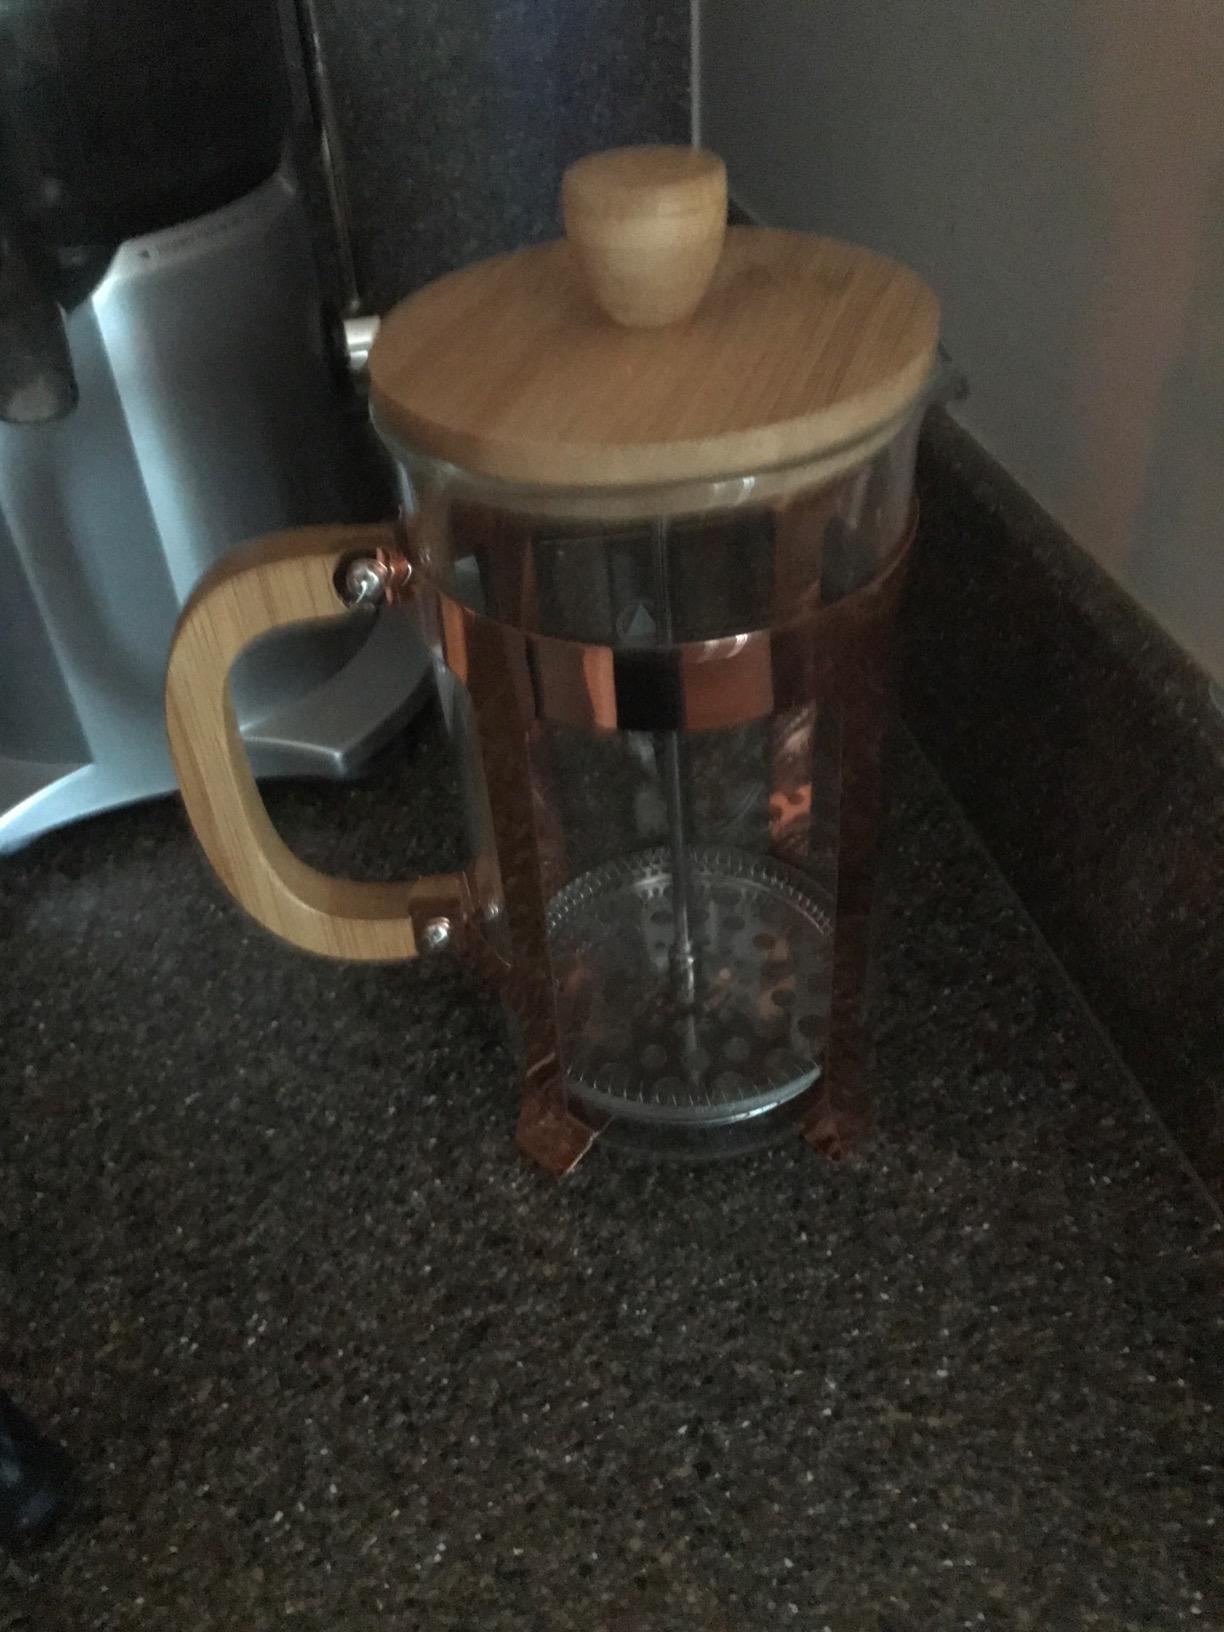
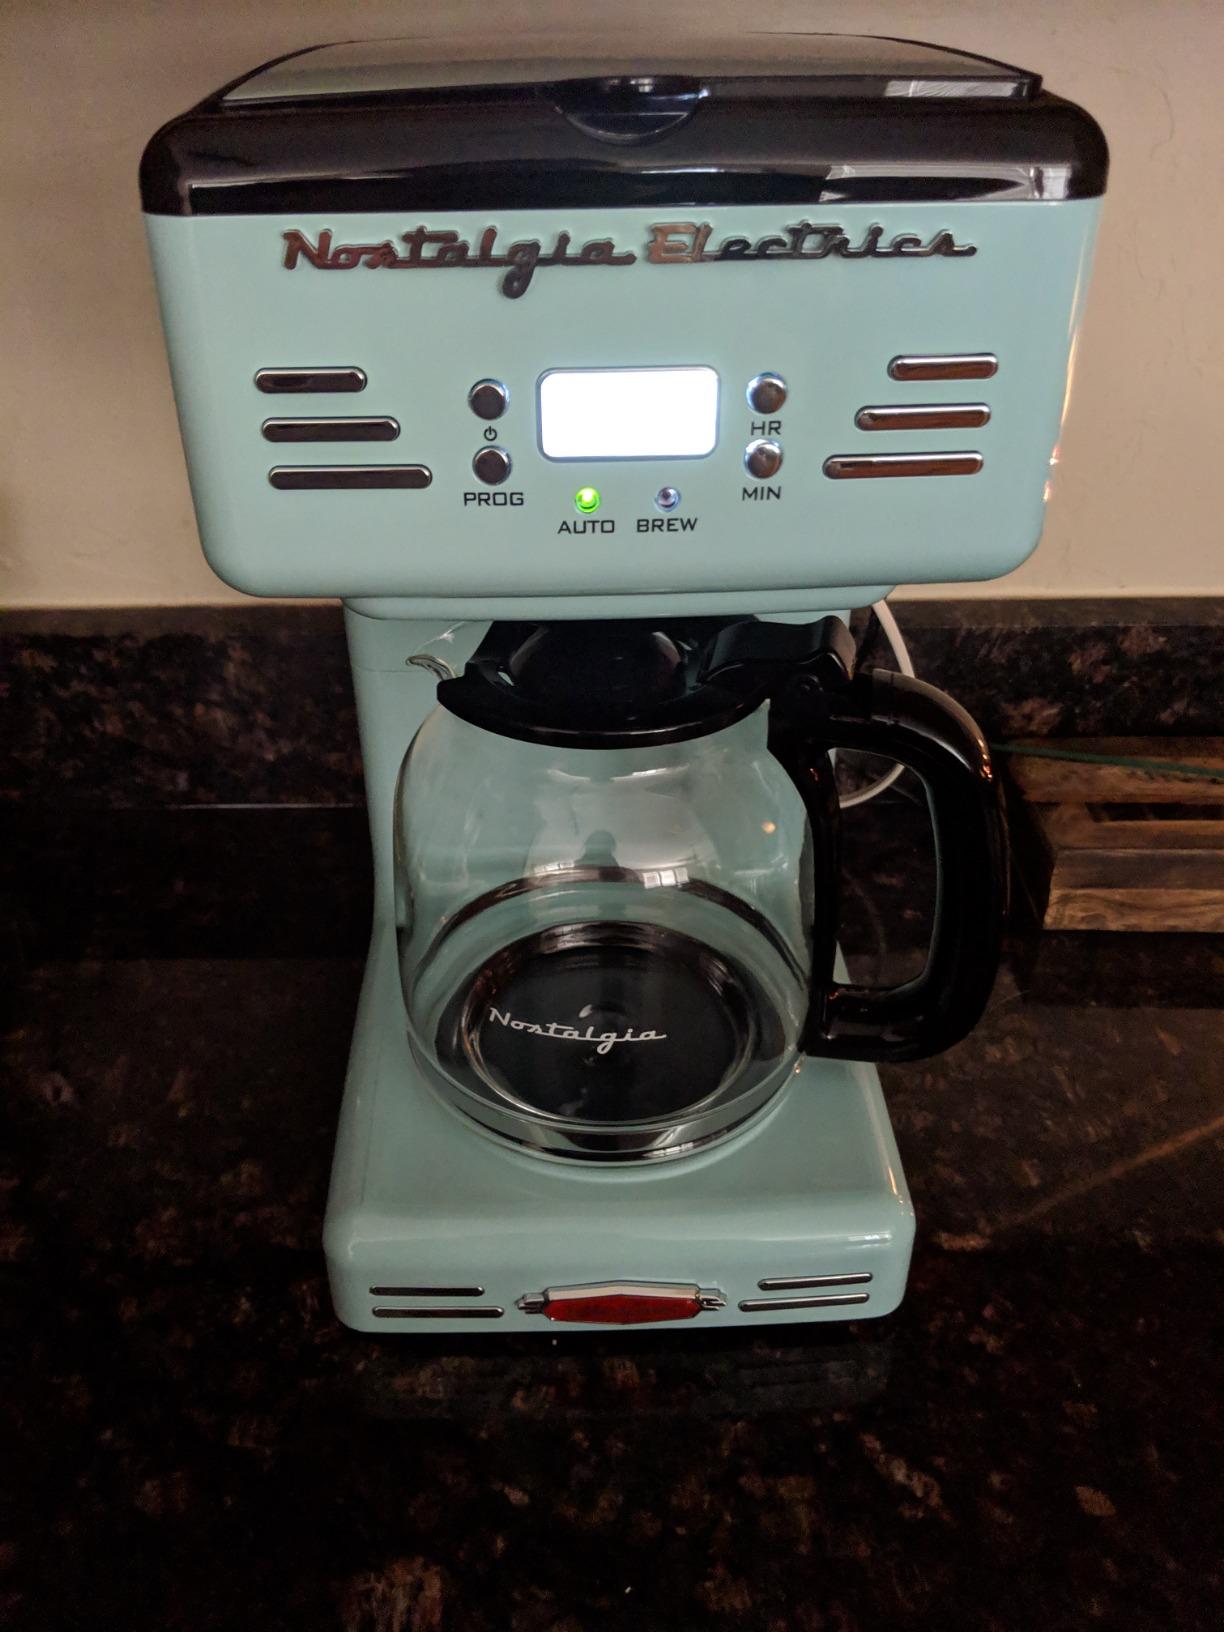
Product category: items_tea
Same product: no